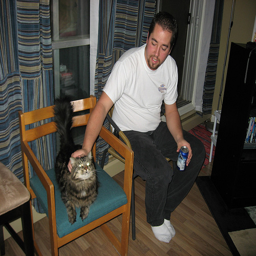
The man holding a can of beer is petting a cat.
A man sitting down while holding a beer and petting a cat.
A cat sitting on a chair being petted by a man.
this man is drinking beer and touching his cat
a man that is petting his cat that is in a chair